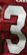
Number: 3